Carlos Tevez

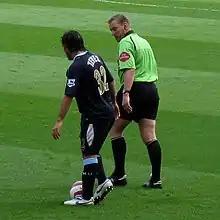
Tevez with West Ham United in April 2007

Tevez confirmed on his website on 31 August that both he and Corinthians teammate Javier Mascherano were signing for West Ham United on permanent deals for undisclosed fees.